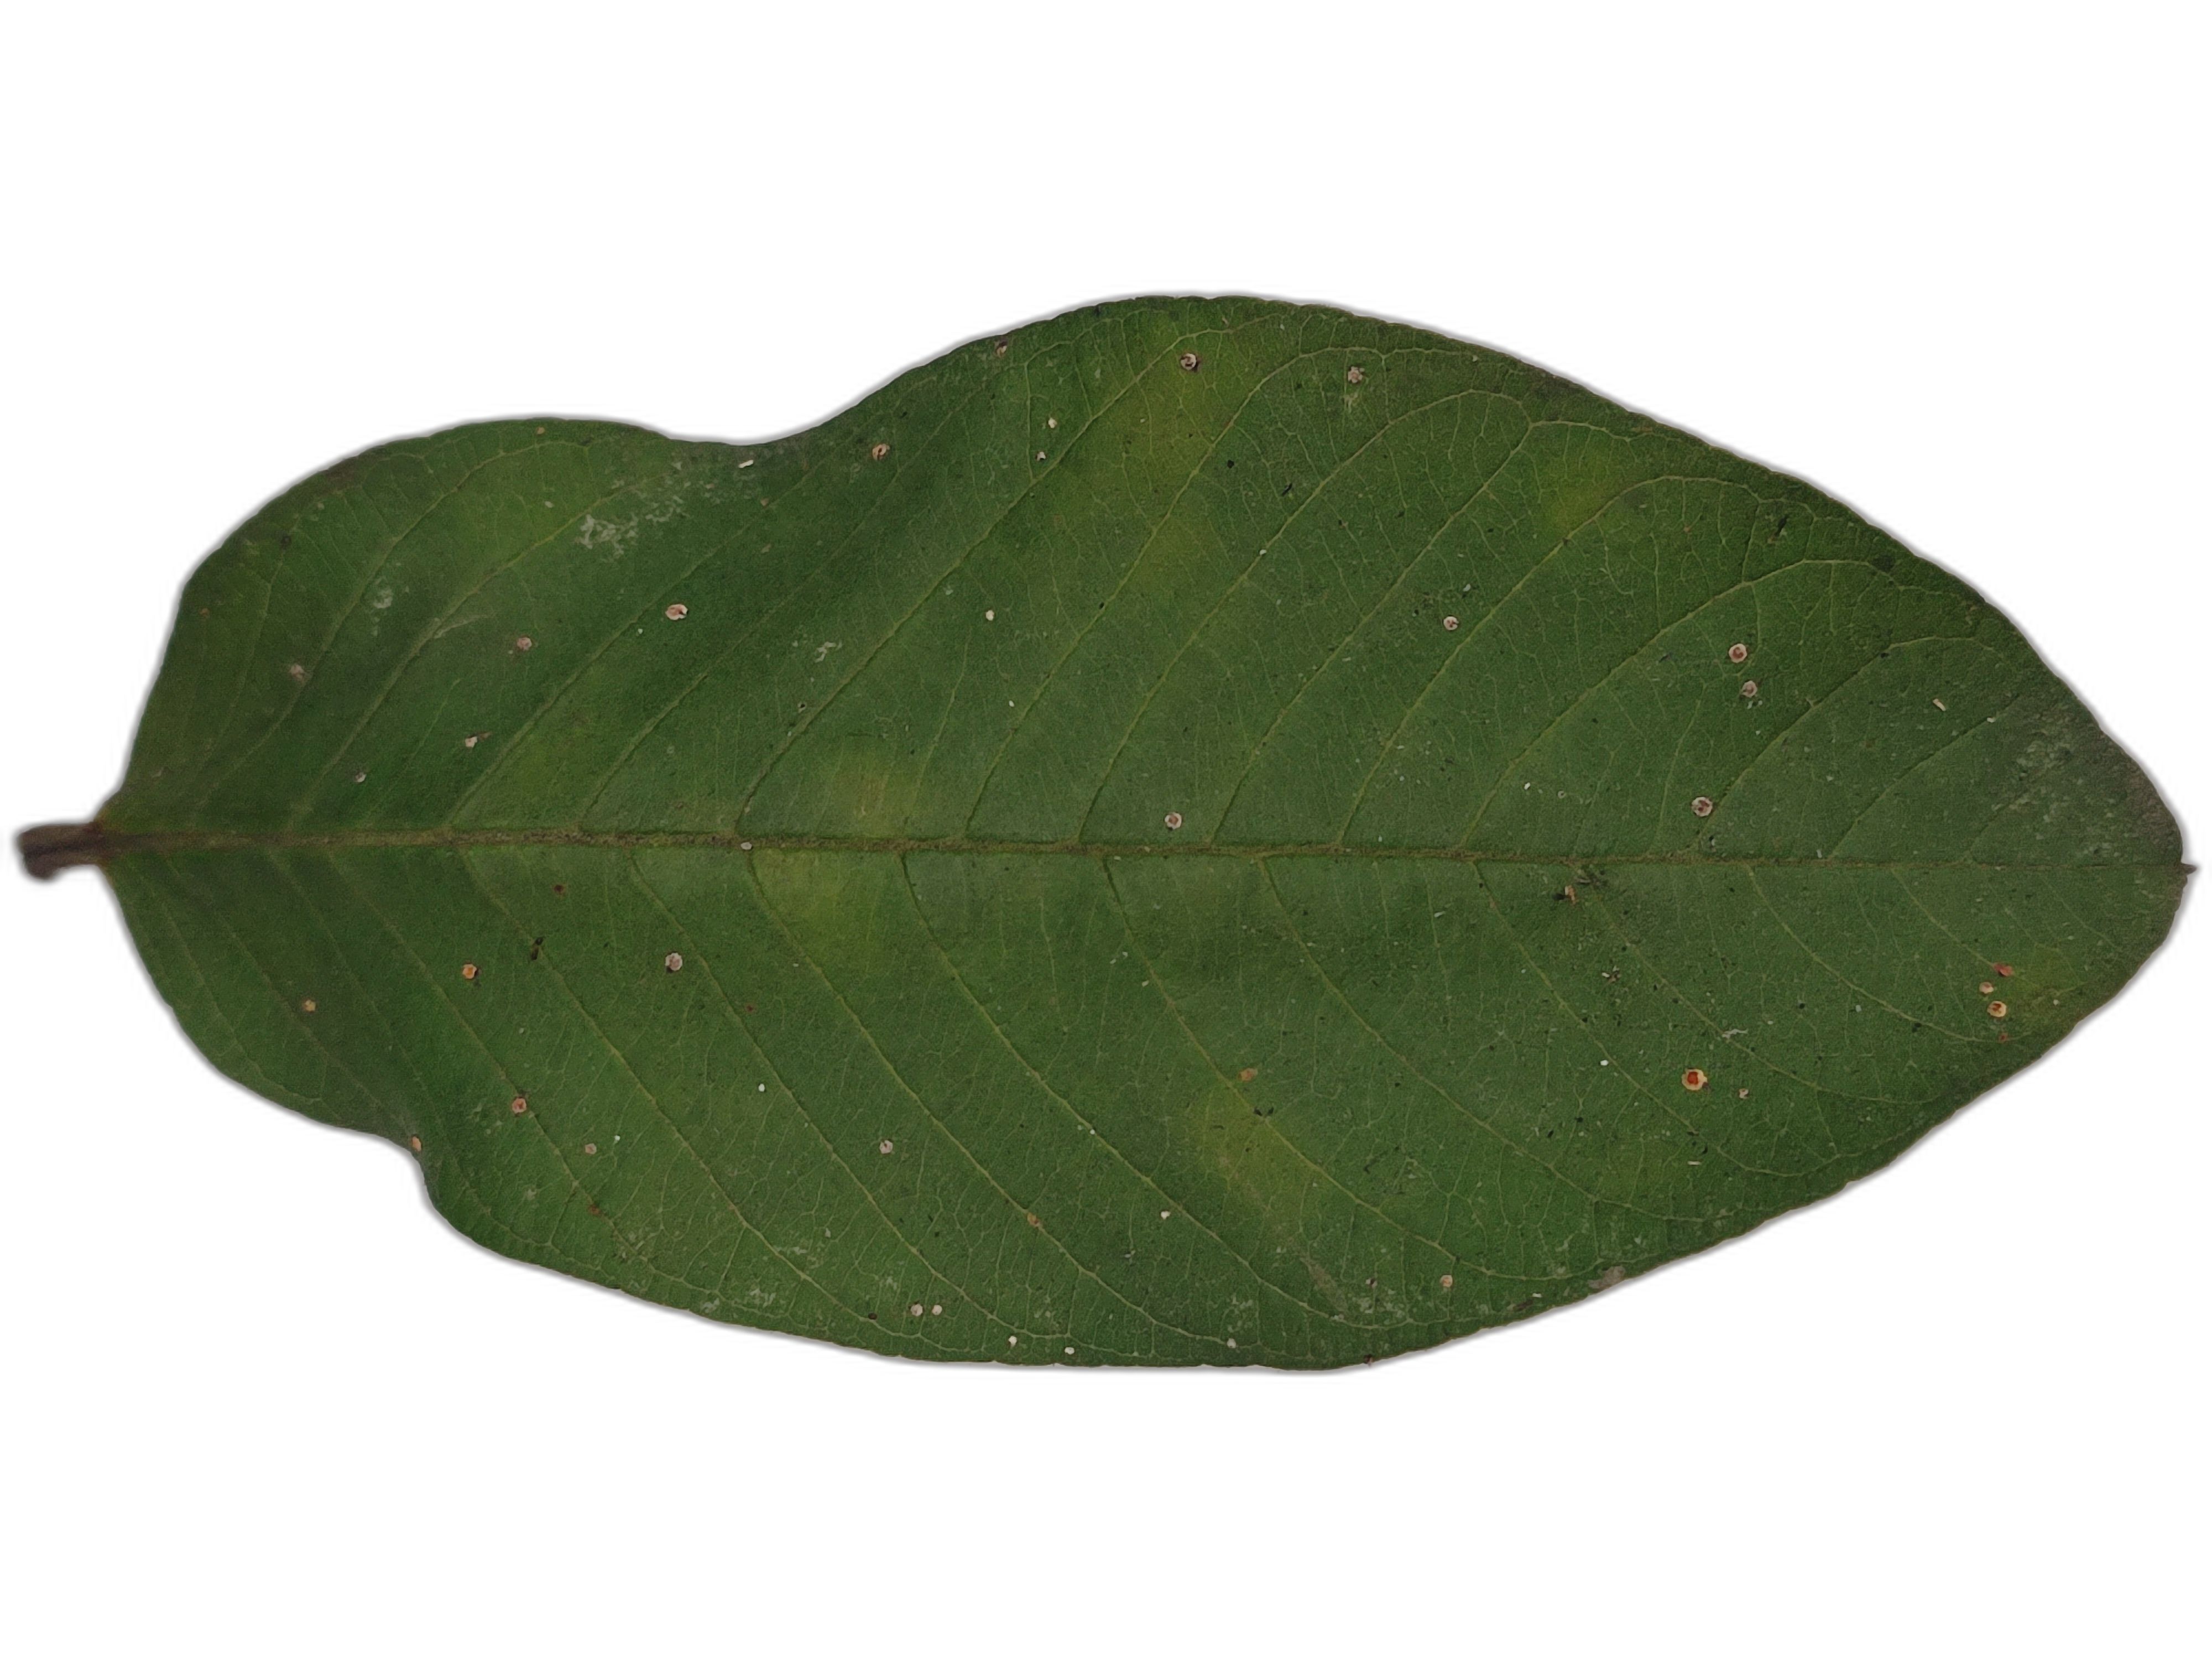
Plant part: leaf
Disease: Healthy